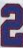
Number: 2